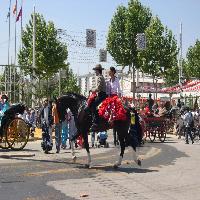
Weather: sun or clear